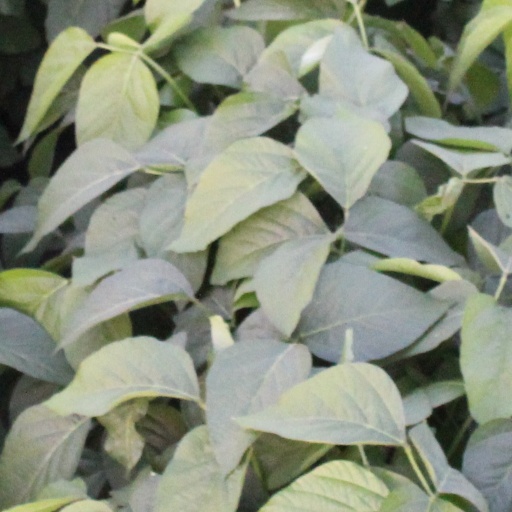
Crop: soybean